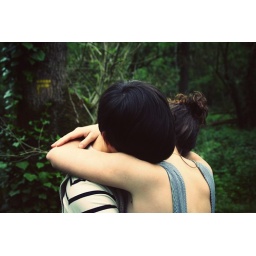
the river in the grass